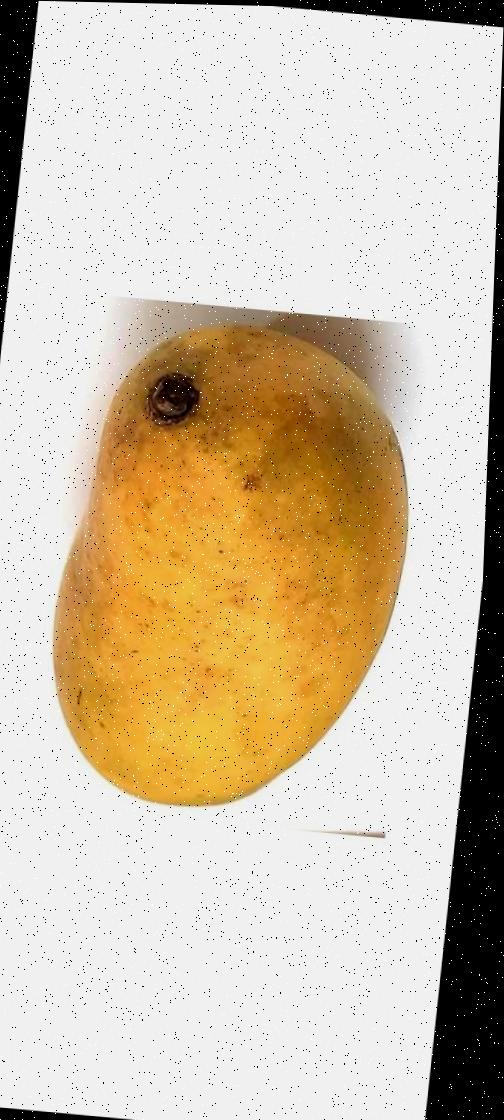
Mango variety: Banana Mango